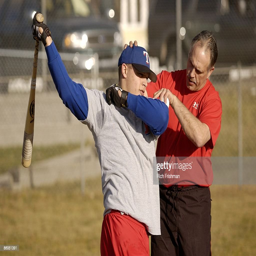
baseball second baseman working out with his son at a local baseball field .